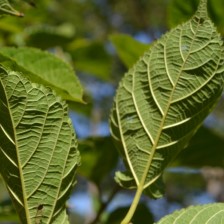
Variety: TaiwanStraberry